Happiness (1924 film)

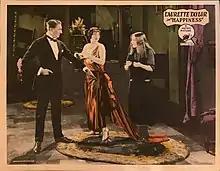
Lobby card

Happiness is a 1924 American silent comedy film directed by King Vidor and starring stage actress Laurette Taylor in one of her rare film appearances. The film is based on the 1914 Broadway play of the same name written by Taylor's husband J. Hartley Manners.